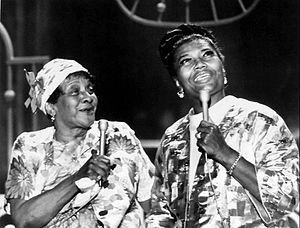
Loretta Mary Aiken, connue sous son nom de scène Jackie Moms Mabley, est une humoriste américaine. Vétérane du vaudeville afro-américain au sein du Chitlin' Circuit, elle apparaît plus tard dans The Ed Sullivan Show et dans The Smothers Brothers Comedy Hour.